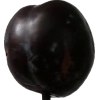
Label: plum